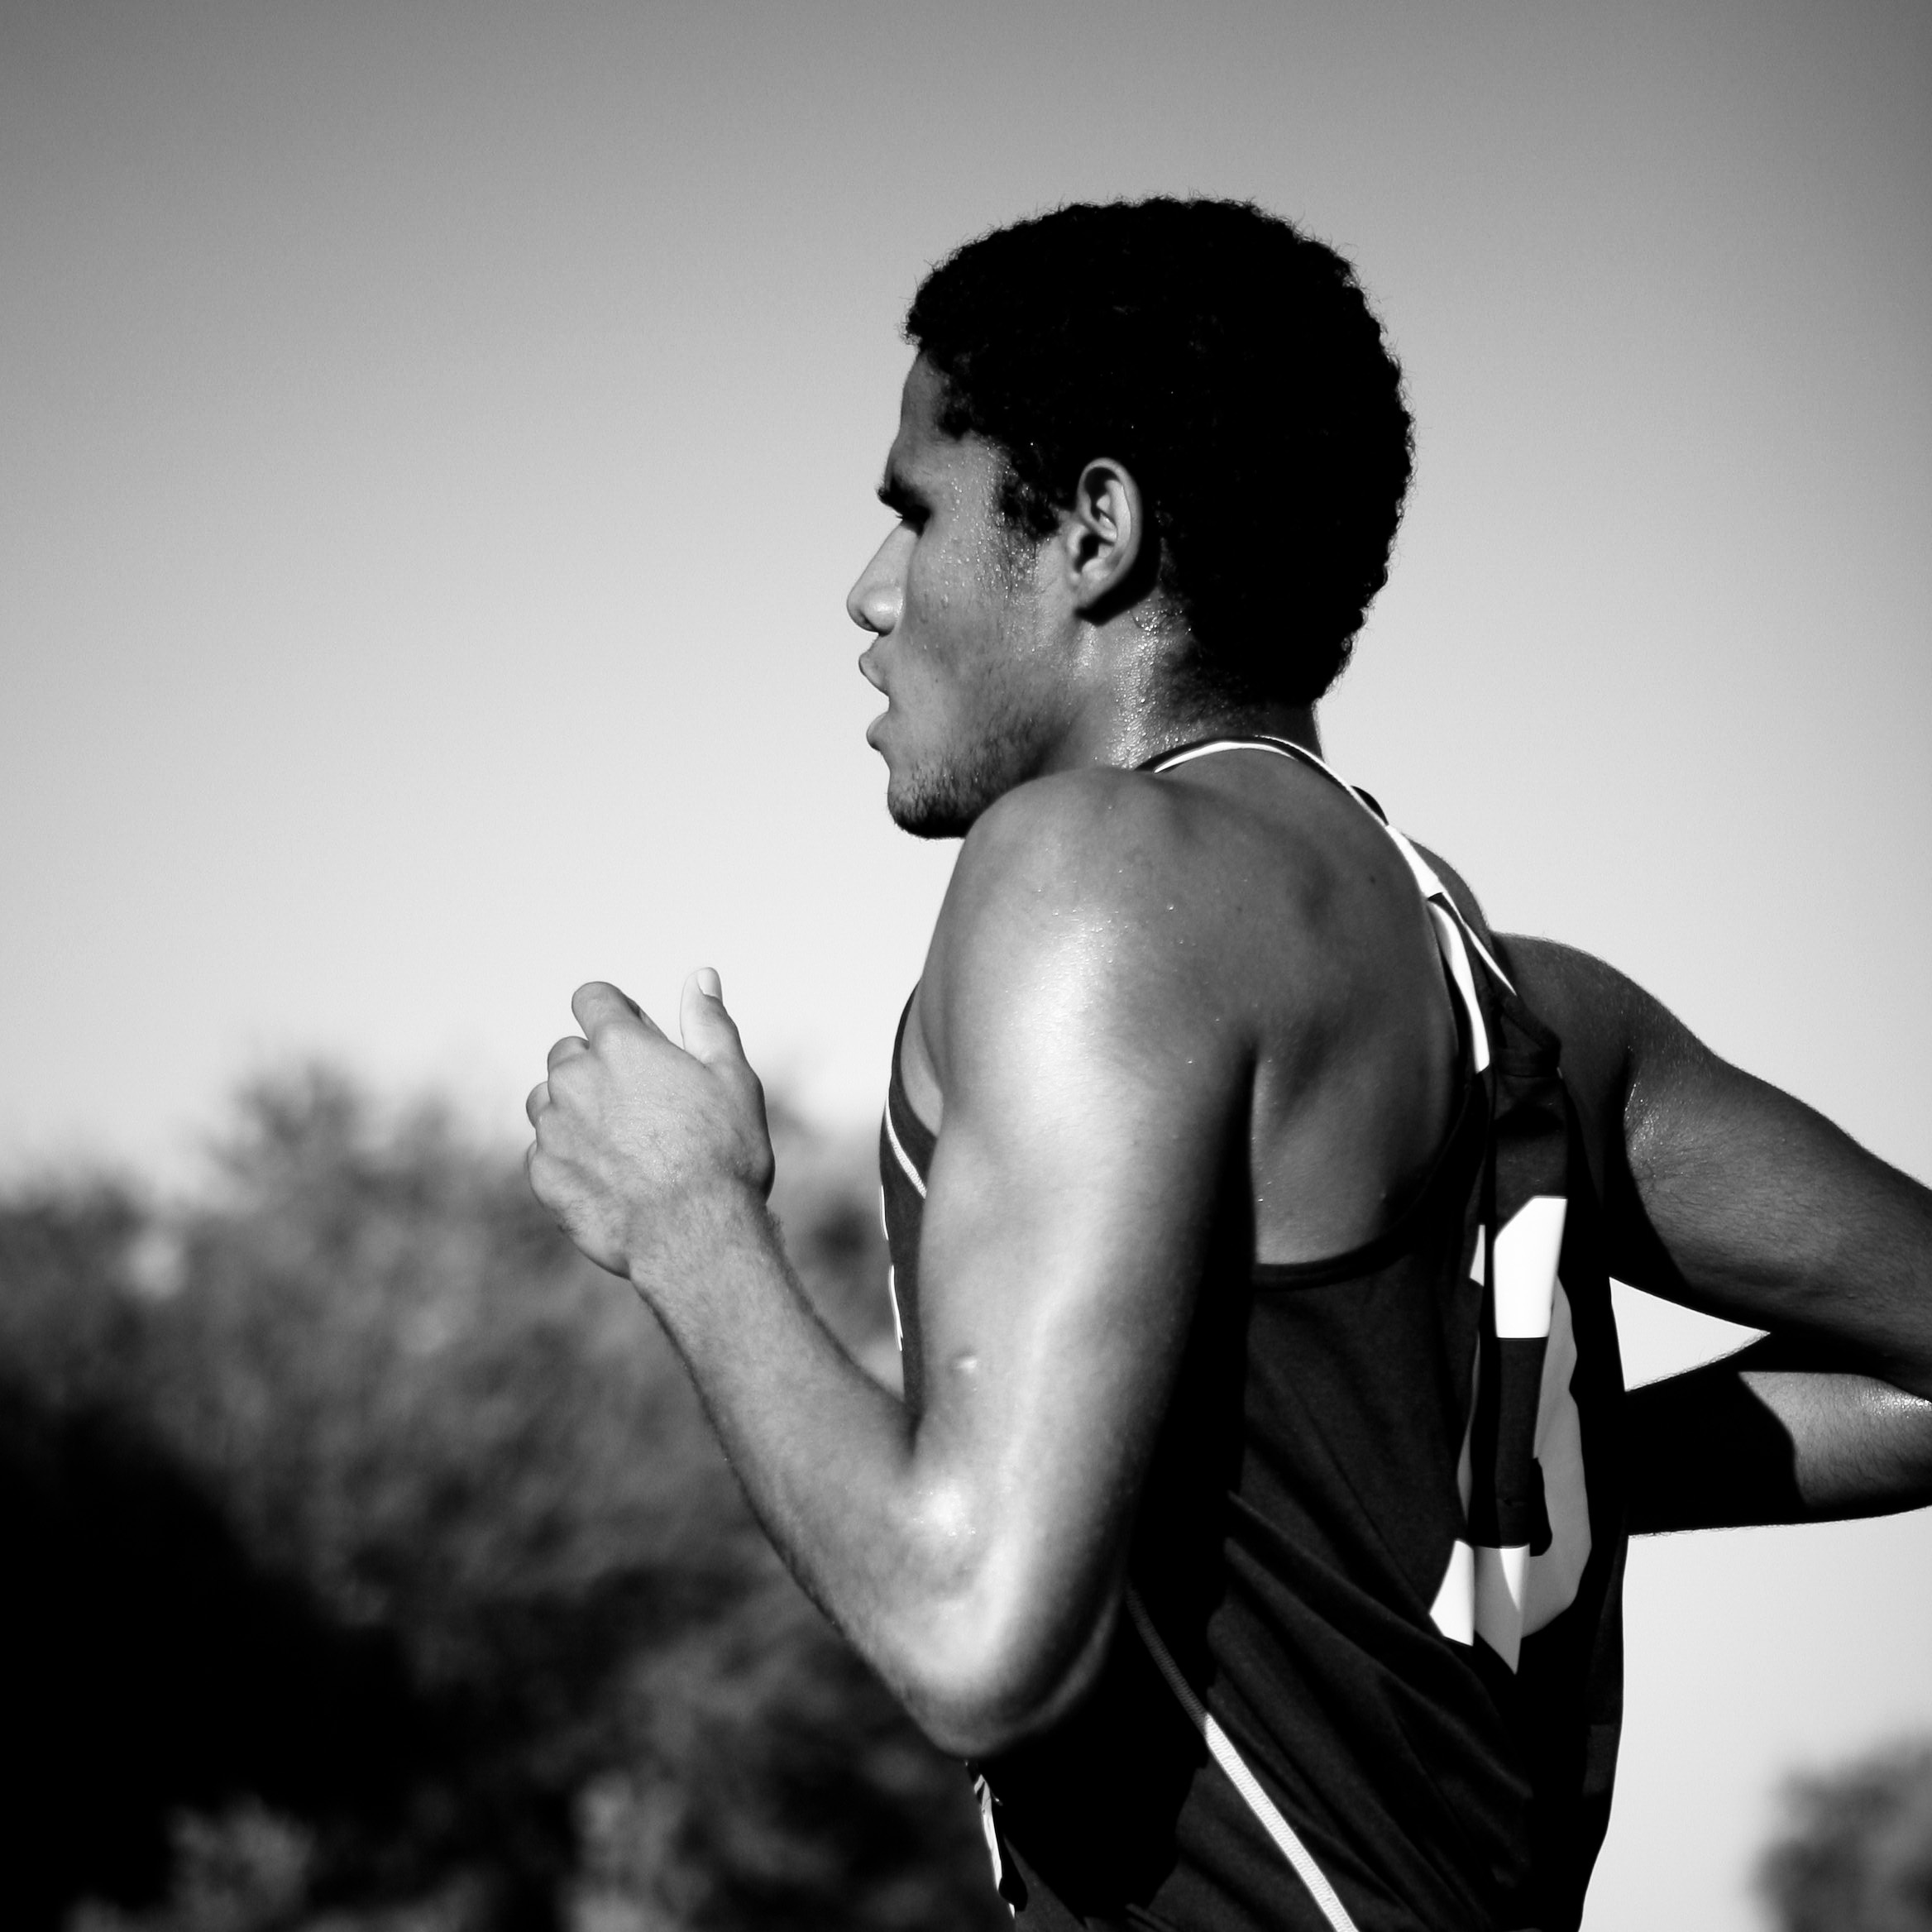
man, outdoor, person, black and white, photography, running, run, male, portrait, model, young, training, jogging, runner, jogger, black, monochrome, arm, fitness, muscle, beauty, athlete, photo shoot, sense, marathon runners, monochrome photography, portrait photography, art model